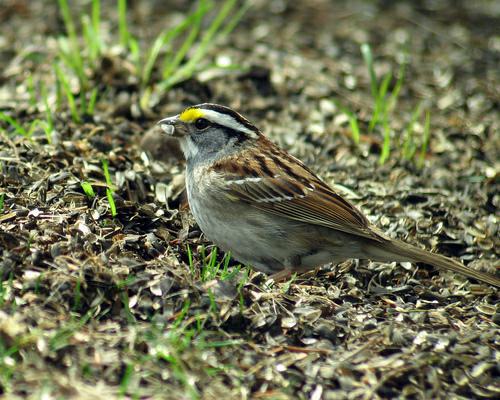
A photo of a white throated sparrow